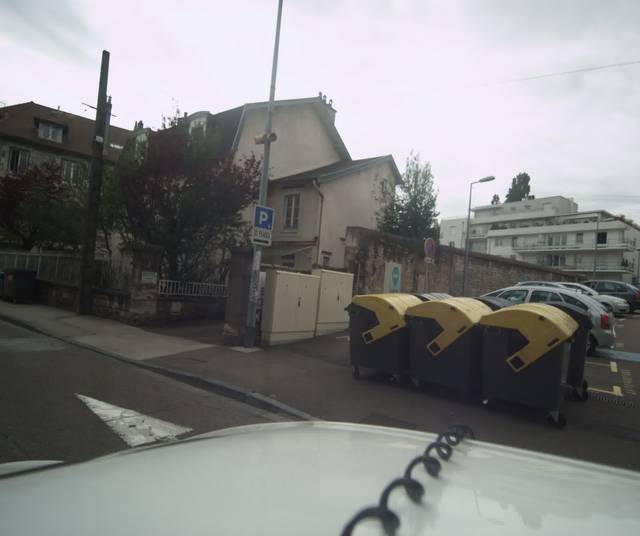
Region: France
Coordinates: 47.249, 6.031